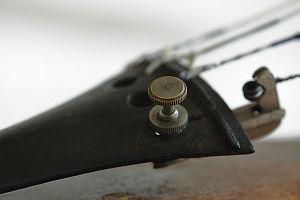
Tendeur de la corde de mi d'un violon, de profil, tendant une «
Un tendeur est une petite molette fine métallique qui sert à accorder plus facilement les cordes des instruments de la famille du violon. Alors que la cheville est située dans la tête de l'instrument, au bout du manche, le tendeur est placé au niveau du cordier, au bas de l'instrument.